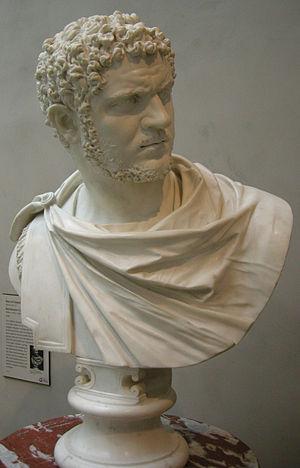
Bartolomeo Cavaceppi, né à Rome vers 1715-1716 et mort dans cette ville le 9 décembre 1799, est un sculpteur italien qui travaillait à Rome.